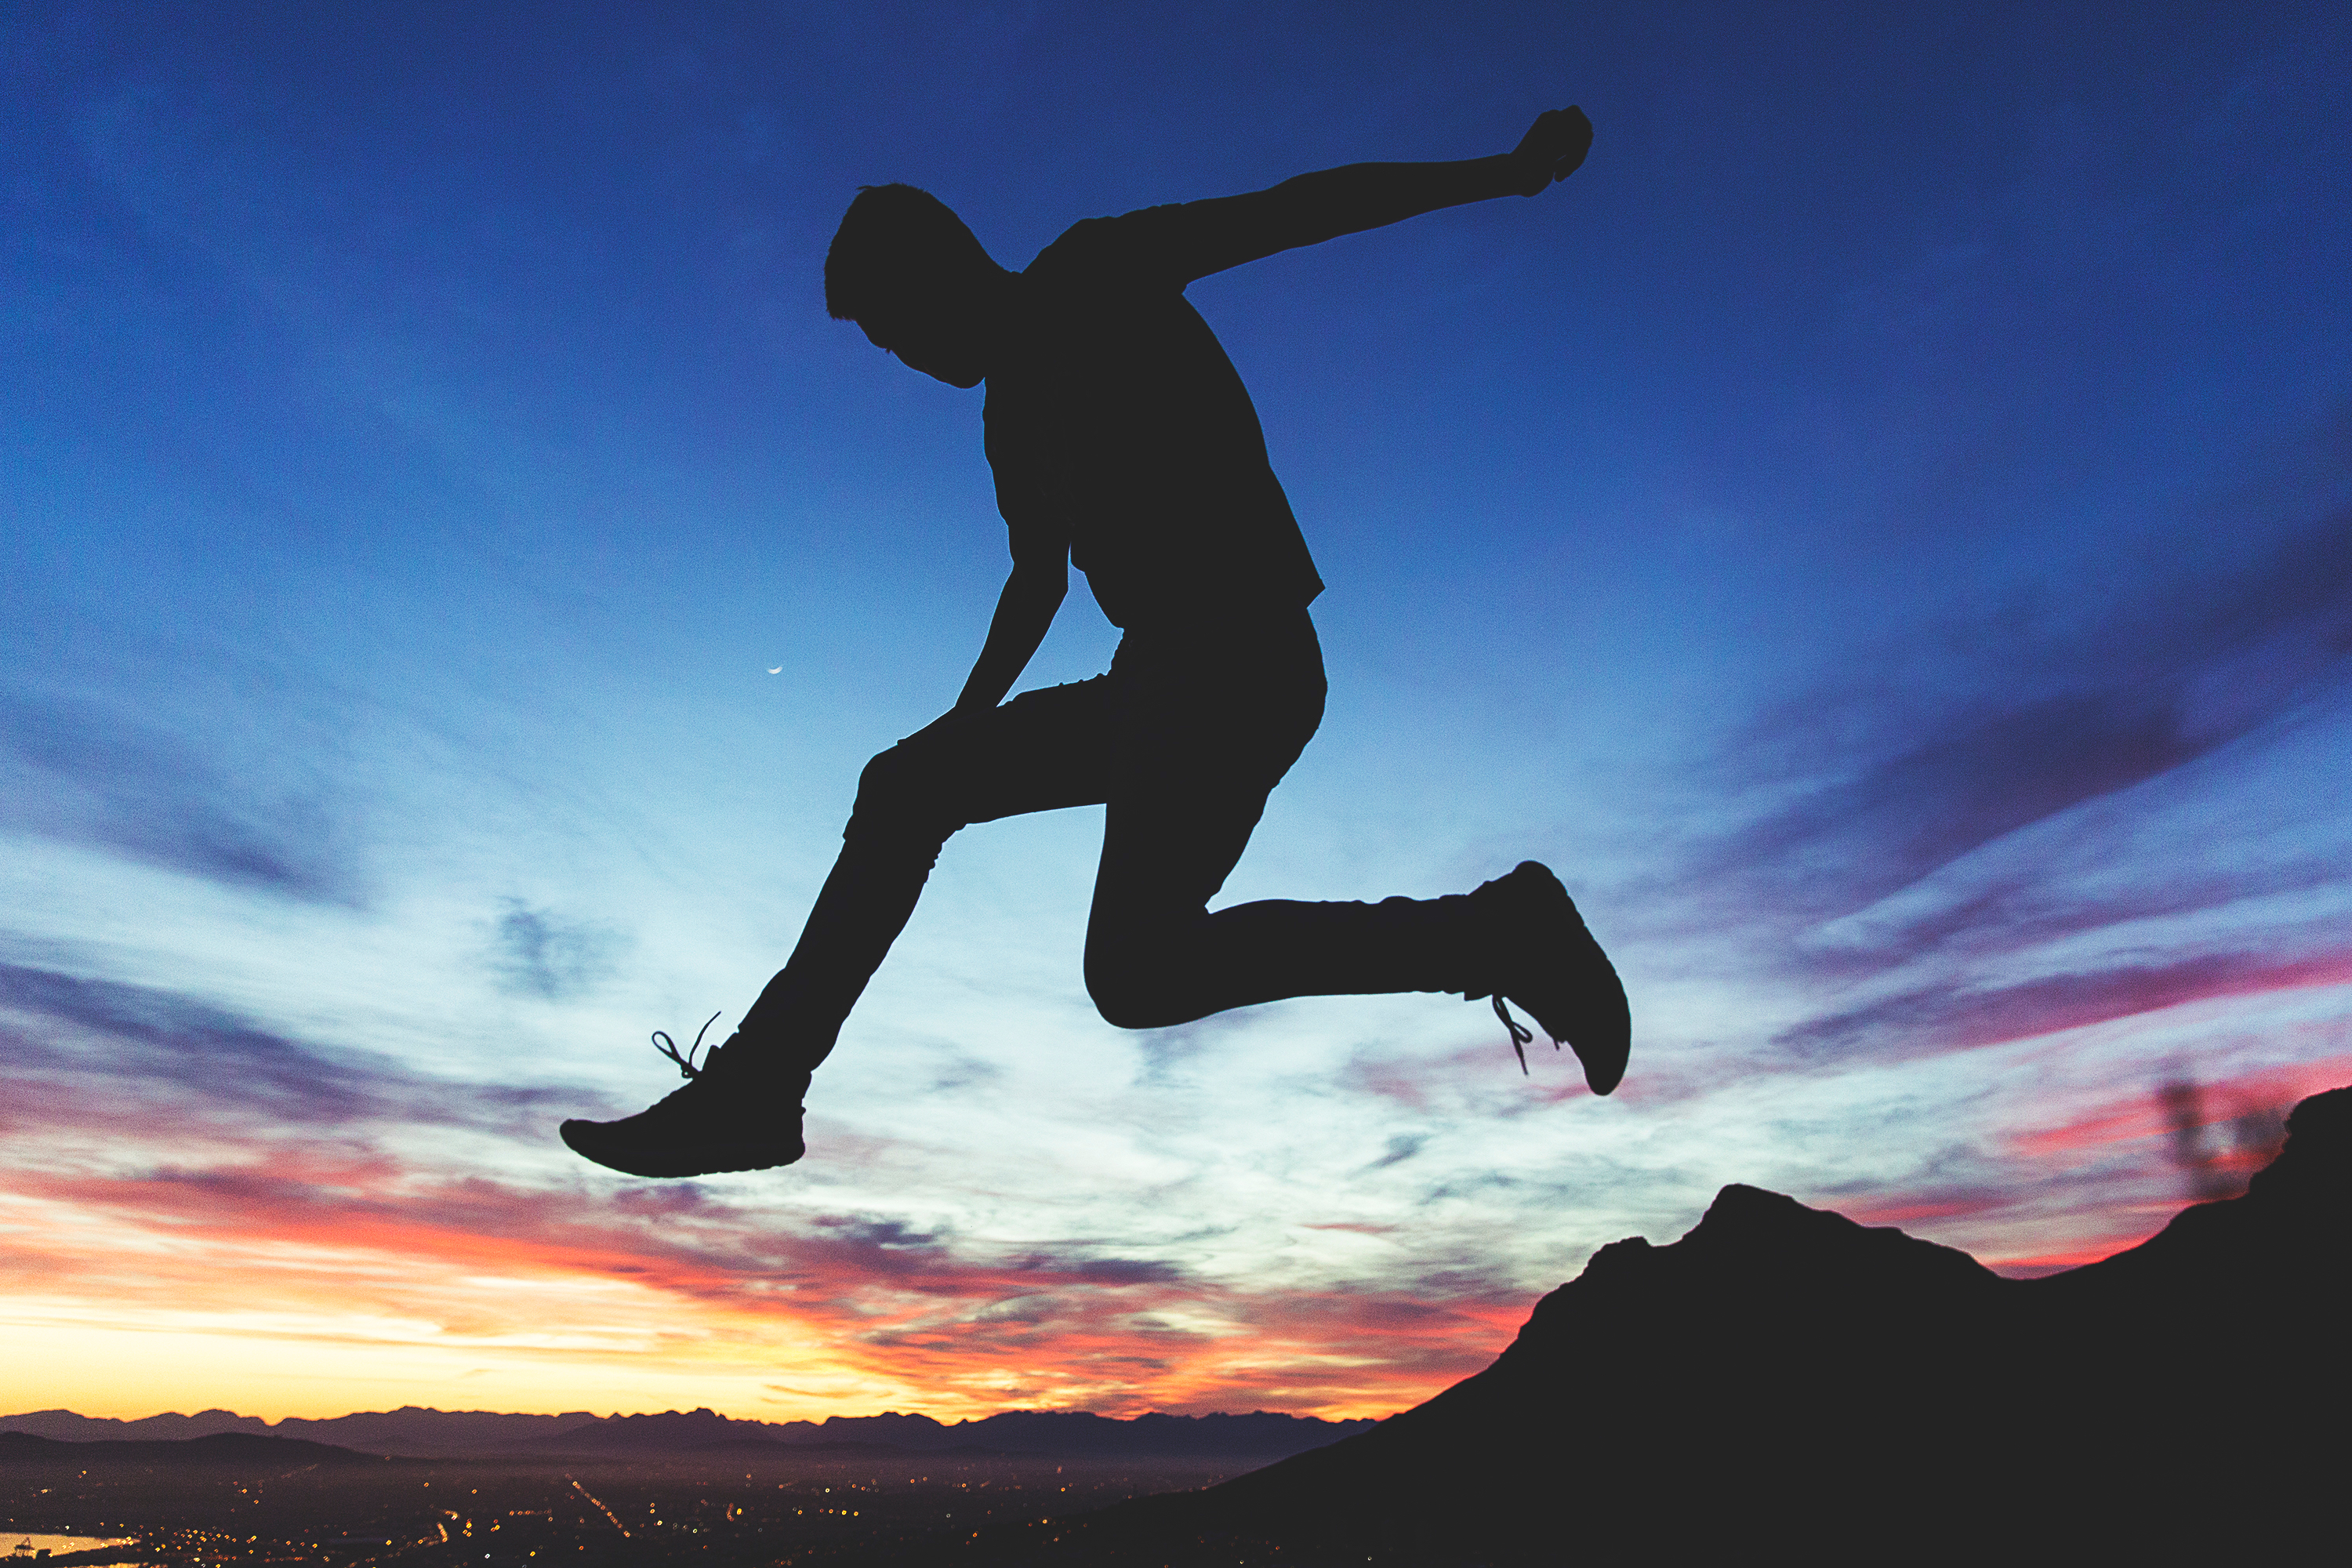
silhouette, sky, jumping, extreme sport, sports, physical exercise, human action